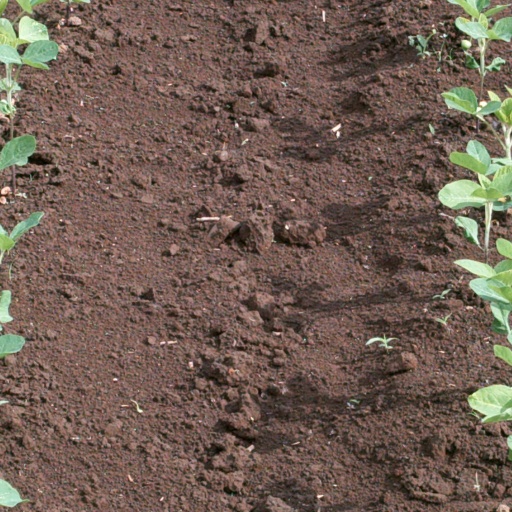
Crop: soybean